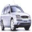
Label: automobile